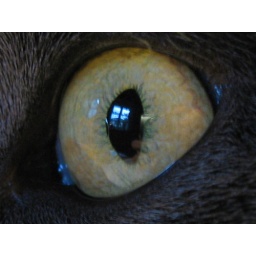
I see my nieghbours house in the kitchenwindow in my cats eye..